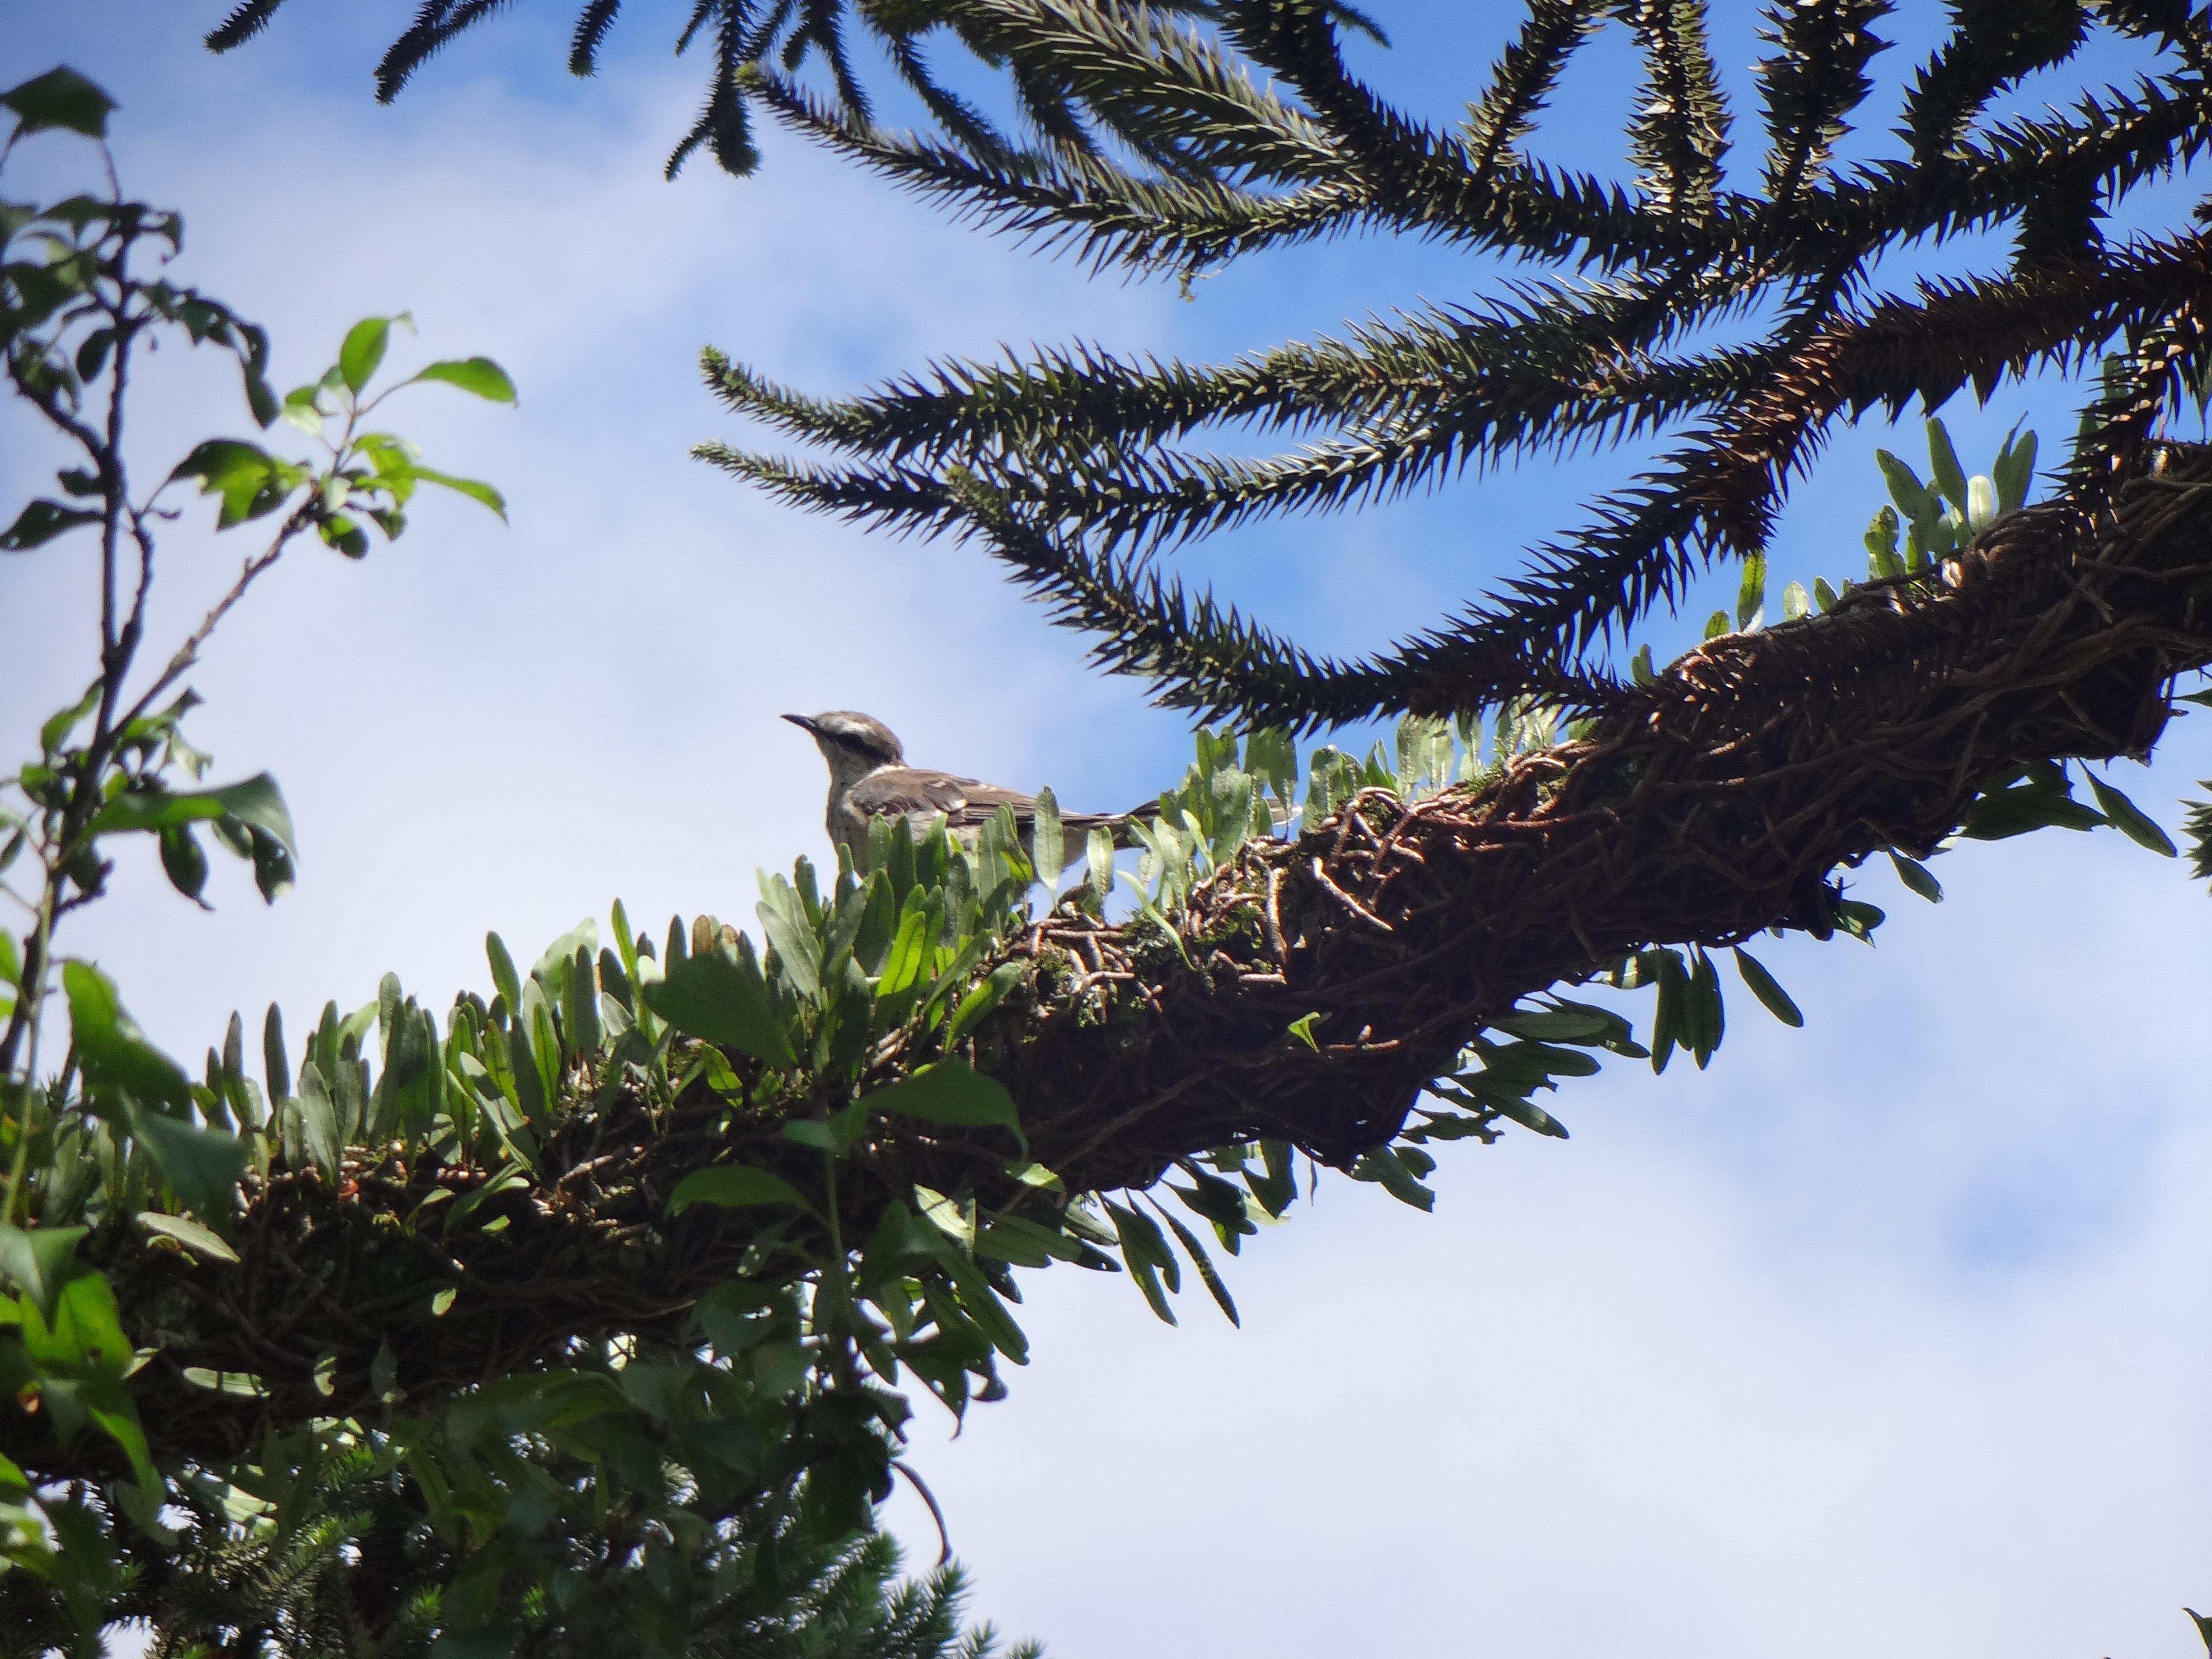
tree, nature, forest, grass, branch, bird, plant, sky, wood, sunlight, cloudy, leaf, flower, green, jungle, botany, freedom, flora, shrub, sol, tropics, spying, woody plant, land plant, arecales